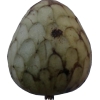
Label: cherimoya